U-Bahn Line A (Frankfurt U-Bahn)

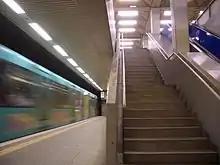
Eschenheimer Tor (Frankfurt U-Bahn)

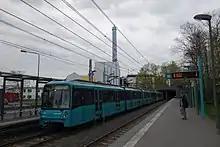
Subway station "Heddernheimer Landstraße" near the tunnel to the shopping center "Nordwestzentrum", incineration plant in the back.

The Line A with its three connecting lines covers about half of the Frankfurt subway network and combines various upgrade standards, linking subway, elevated rail, railway and light rail sections.